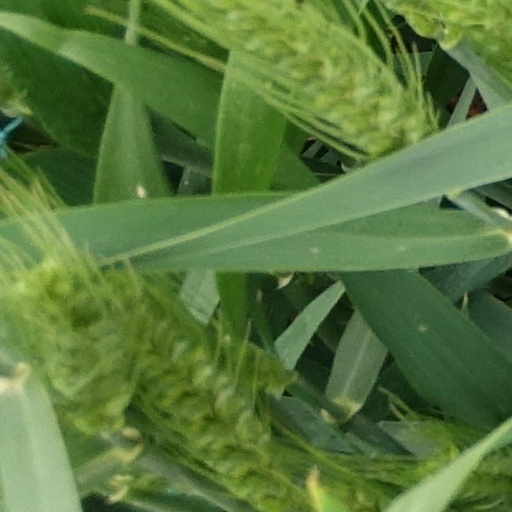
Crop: wheat